Kalapahar, Manipur

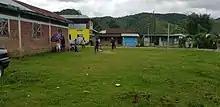
Thursday Bazar area

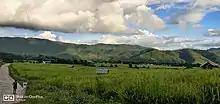
Paddy Fields of Upper Kalapahar

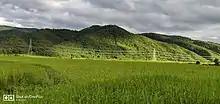
Greenary of Paddy field and the low mountain

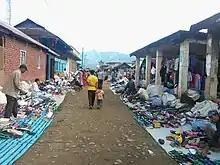
Thursday market.

The Lower Kalapahar village has population of 1725 of which 851 are males while 874 are females as per the census 2011.